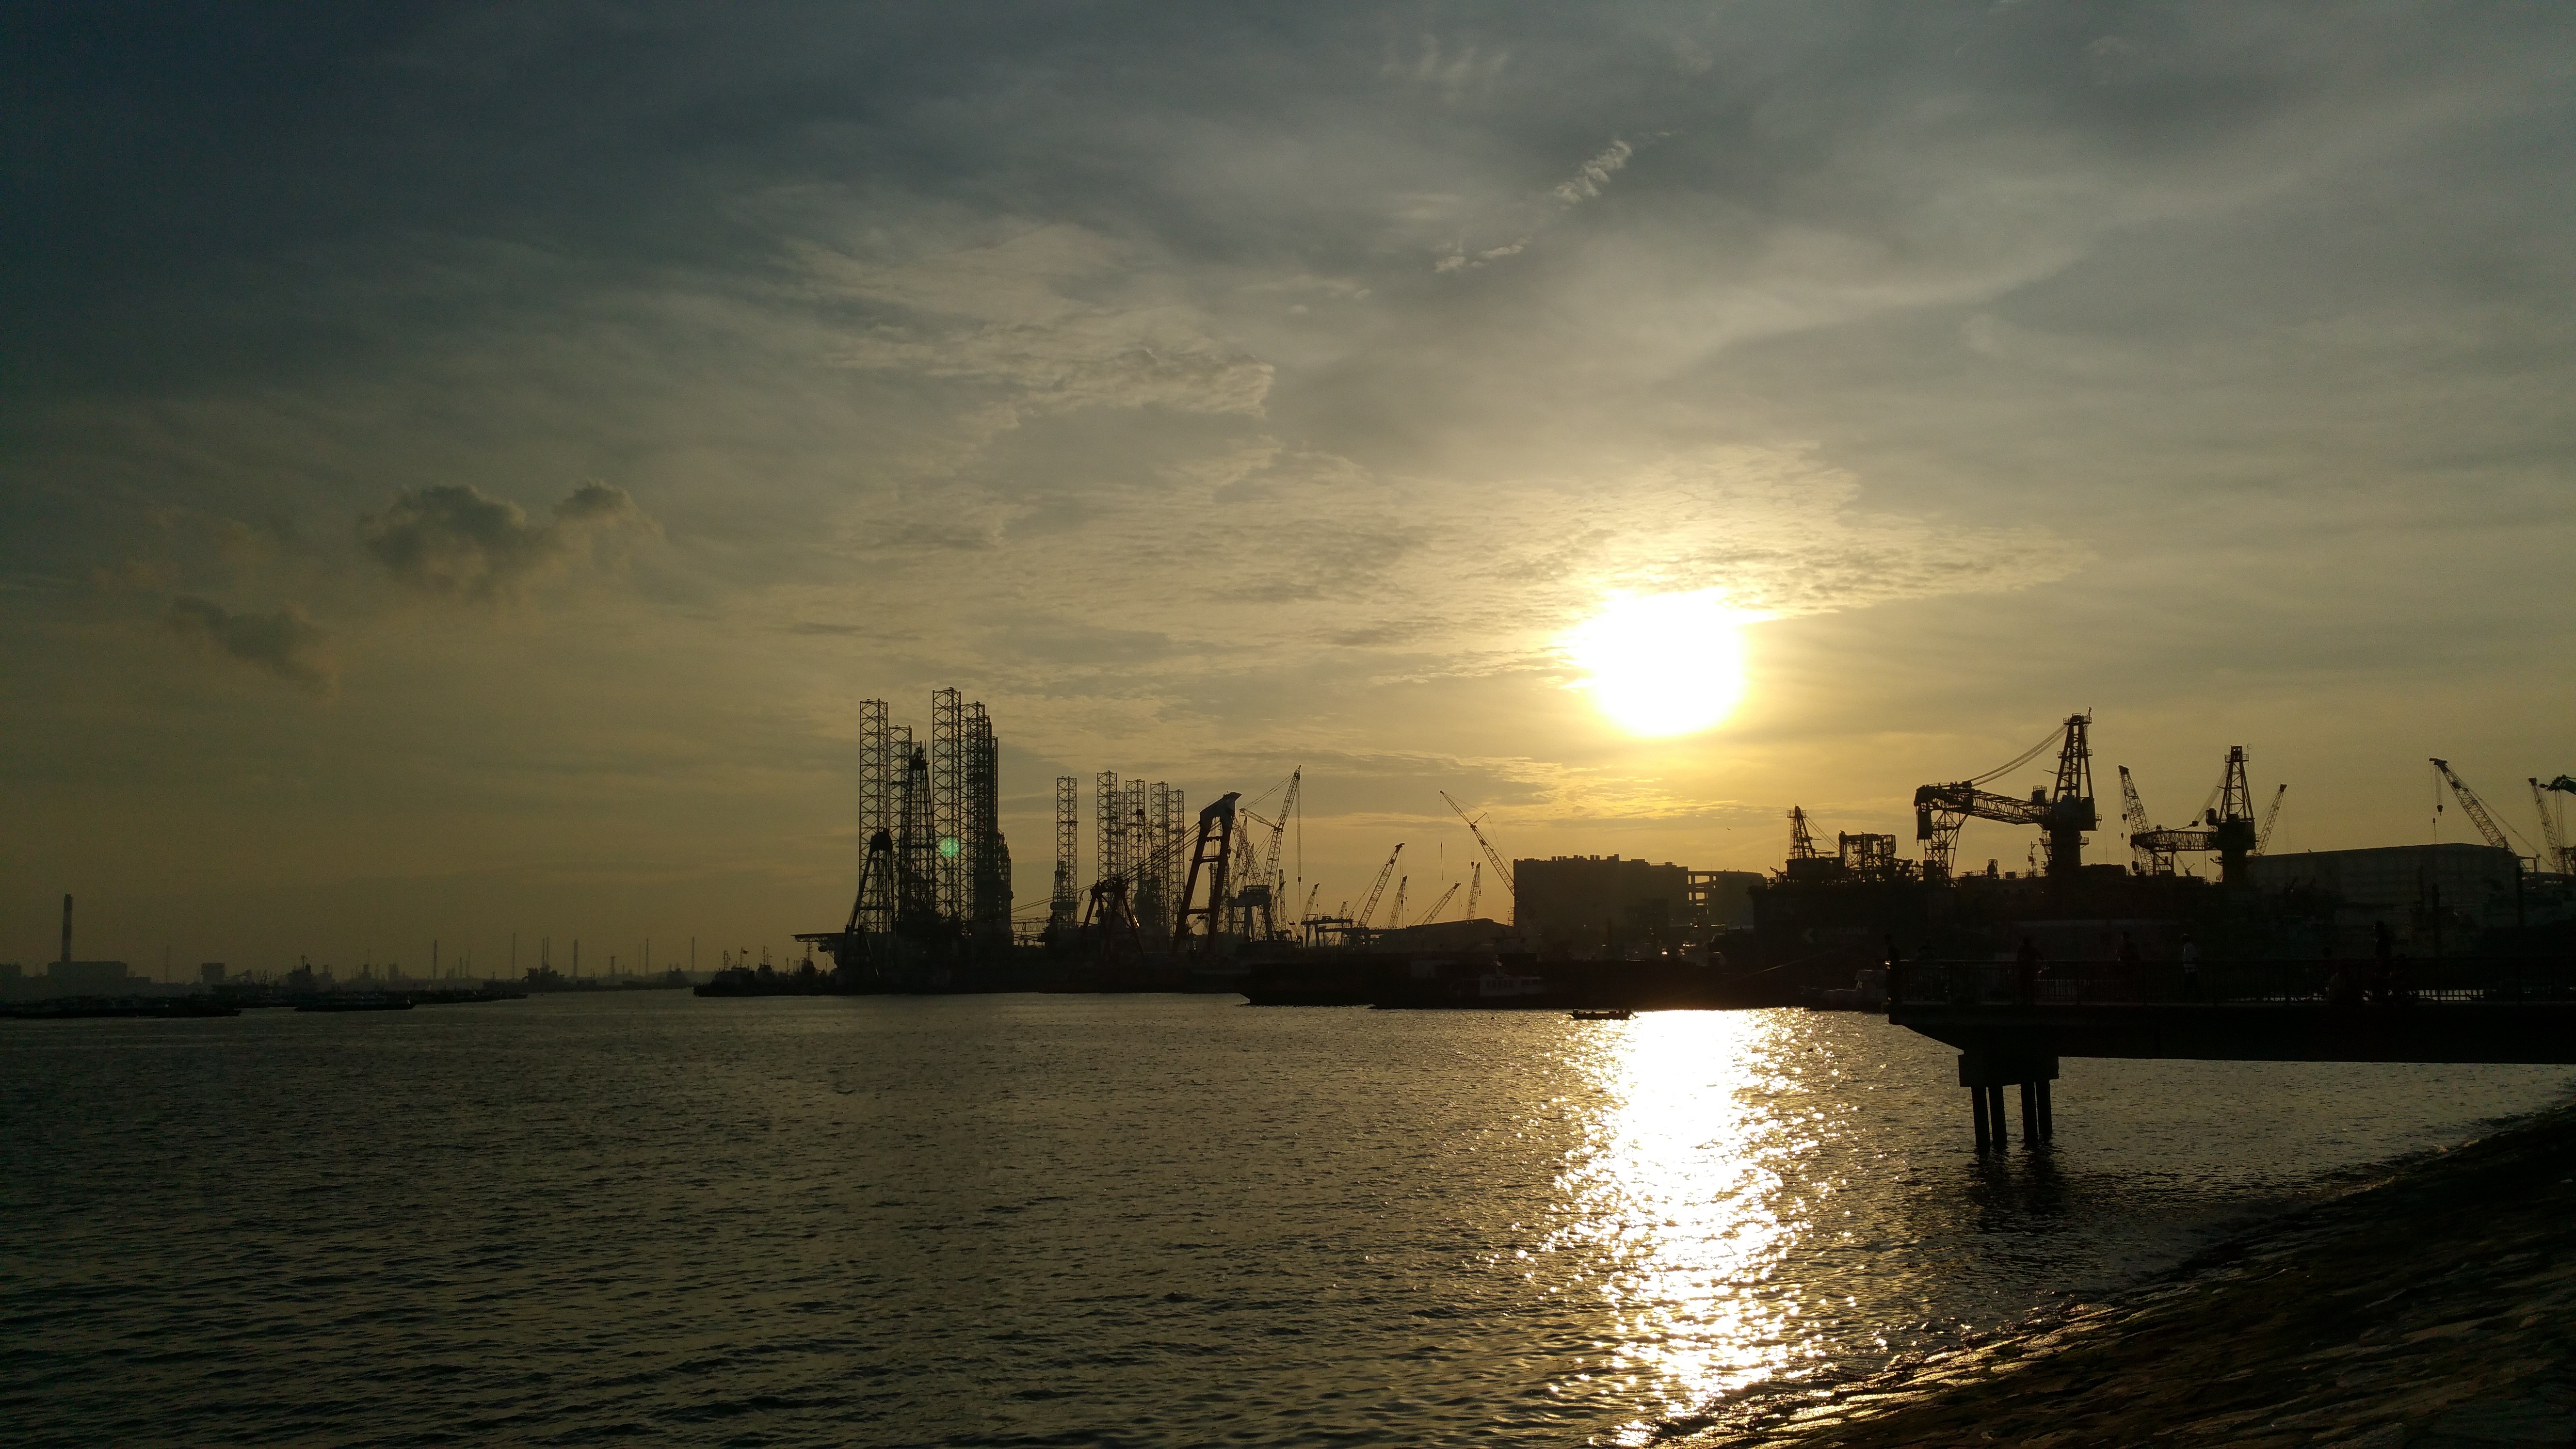
sea, horizon, cloud, sky, sun, sunrise, sunset, sunlight, morning, dawn, river, dusk, evening, reflection, bay, waterway, afterglow, atmospheric phenomenon